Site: brandenburg
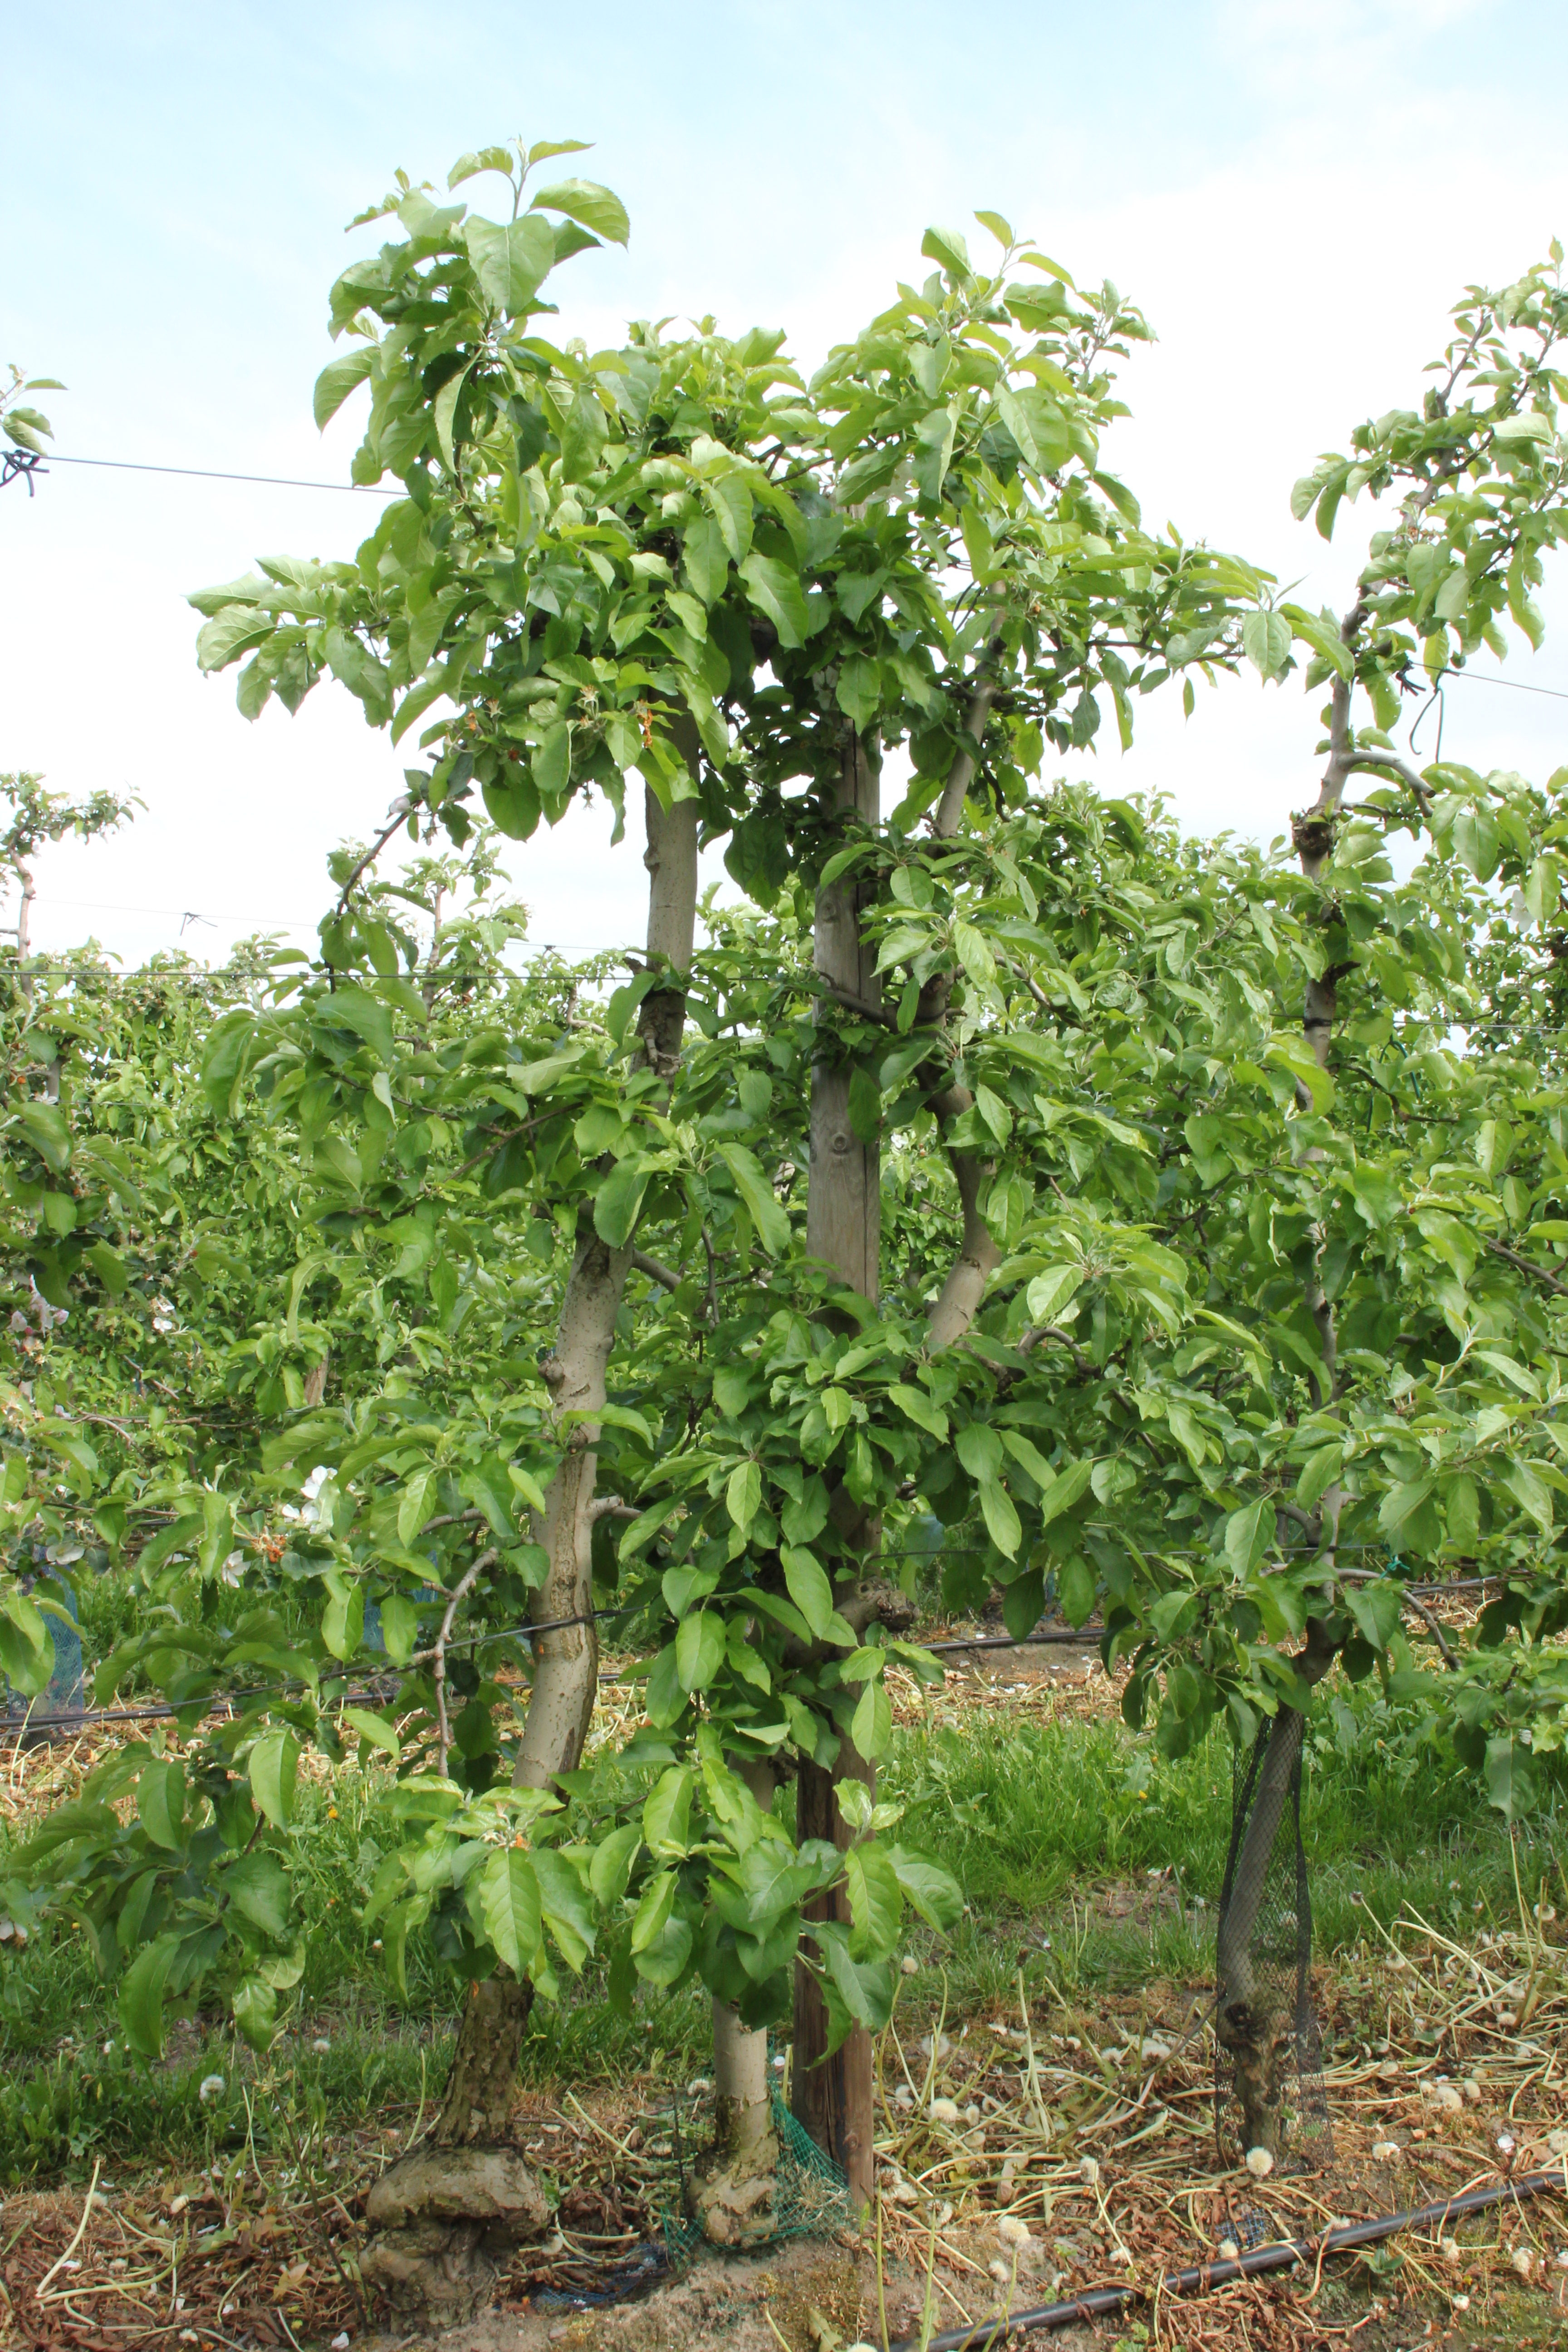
Growth stage (BBCH 67): Flowering